Japanese destroyers of World War II

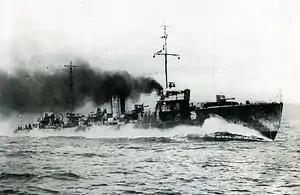
Minekaze class (峯風型駆逐艦)

Fifteen (峯風, "Summit Wind") ships were commissioned between March 1920 and July 1922, although two of these were converted into destroyer transports in 1940. They were developments of earlier classes, displaced 1,650 tons (full load) and carried four 4.7 in (120 mm) guns and six 21 in (53 cm) torpedo tubes. The siting of some of the weaponry was poor. Two of the four guns were placed amidships, one forward and one abaft the after funnel; in this position they had limited arcs of fire, being restricted by the ships' superstructure. One torpedo tube mounting was ahead of the bridge and liable to be washed over by heavy seas.